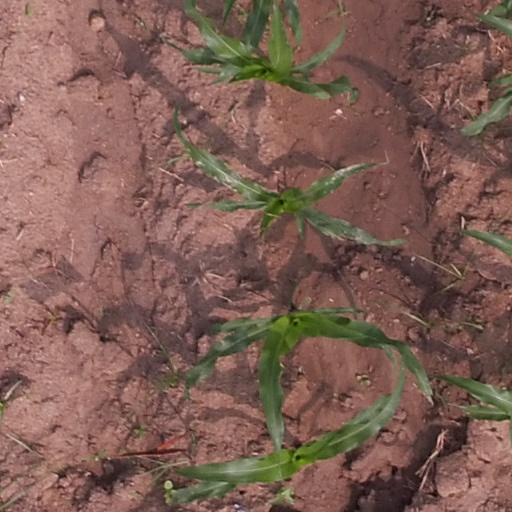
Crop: maize; corn